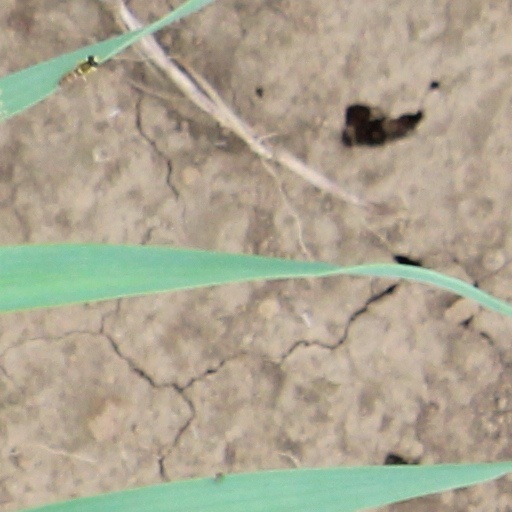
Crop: wheat